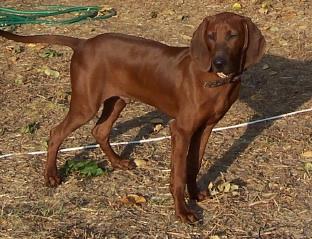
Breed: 207-n000045-redbone